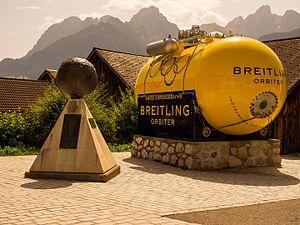
Château-d'Œx est une commune suisse du canton de Vaud, située dans le district de la Riviera-Pays-d'Enhaut.